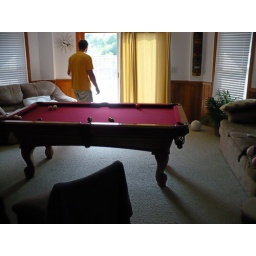
The pool table in the house